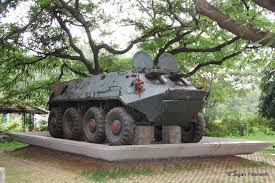
Label: BTR-60